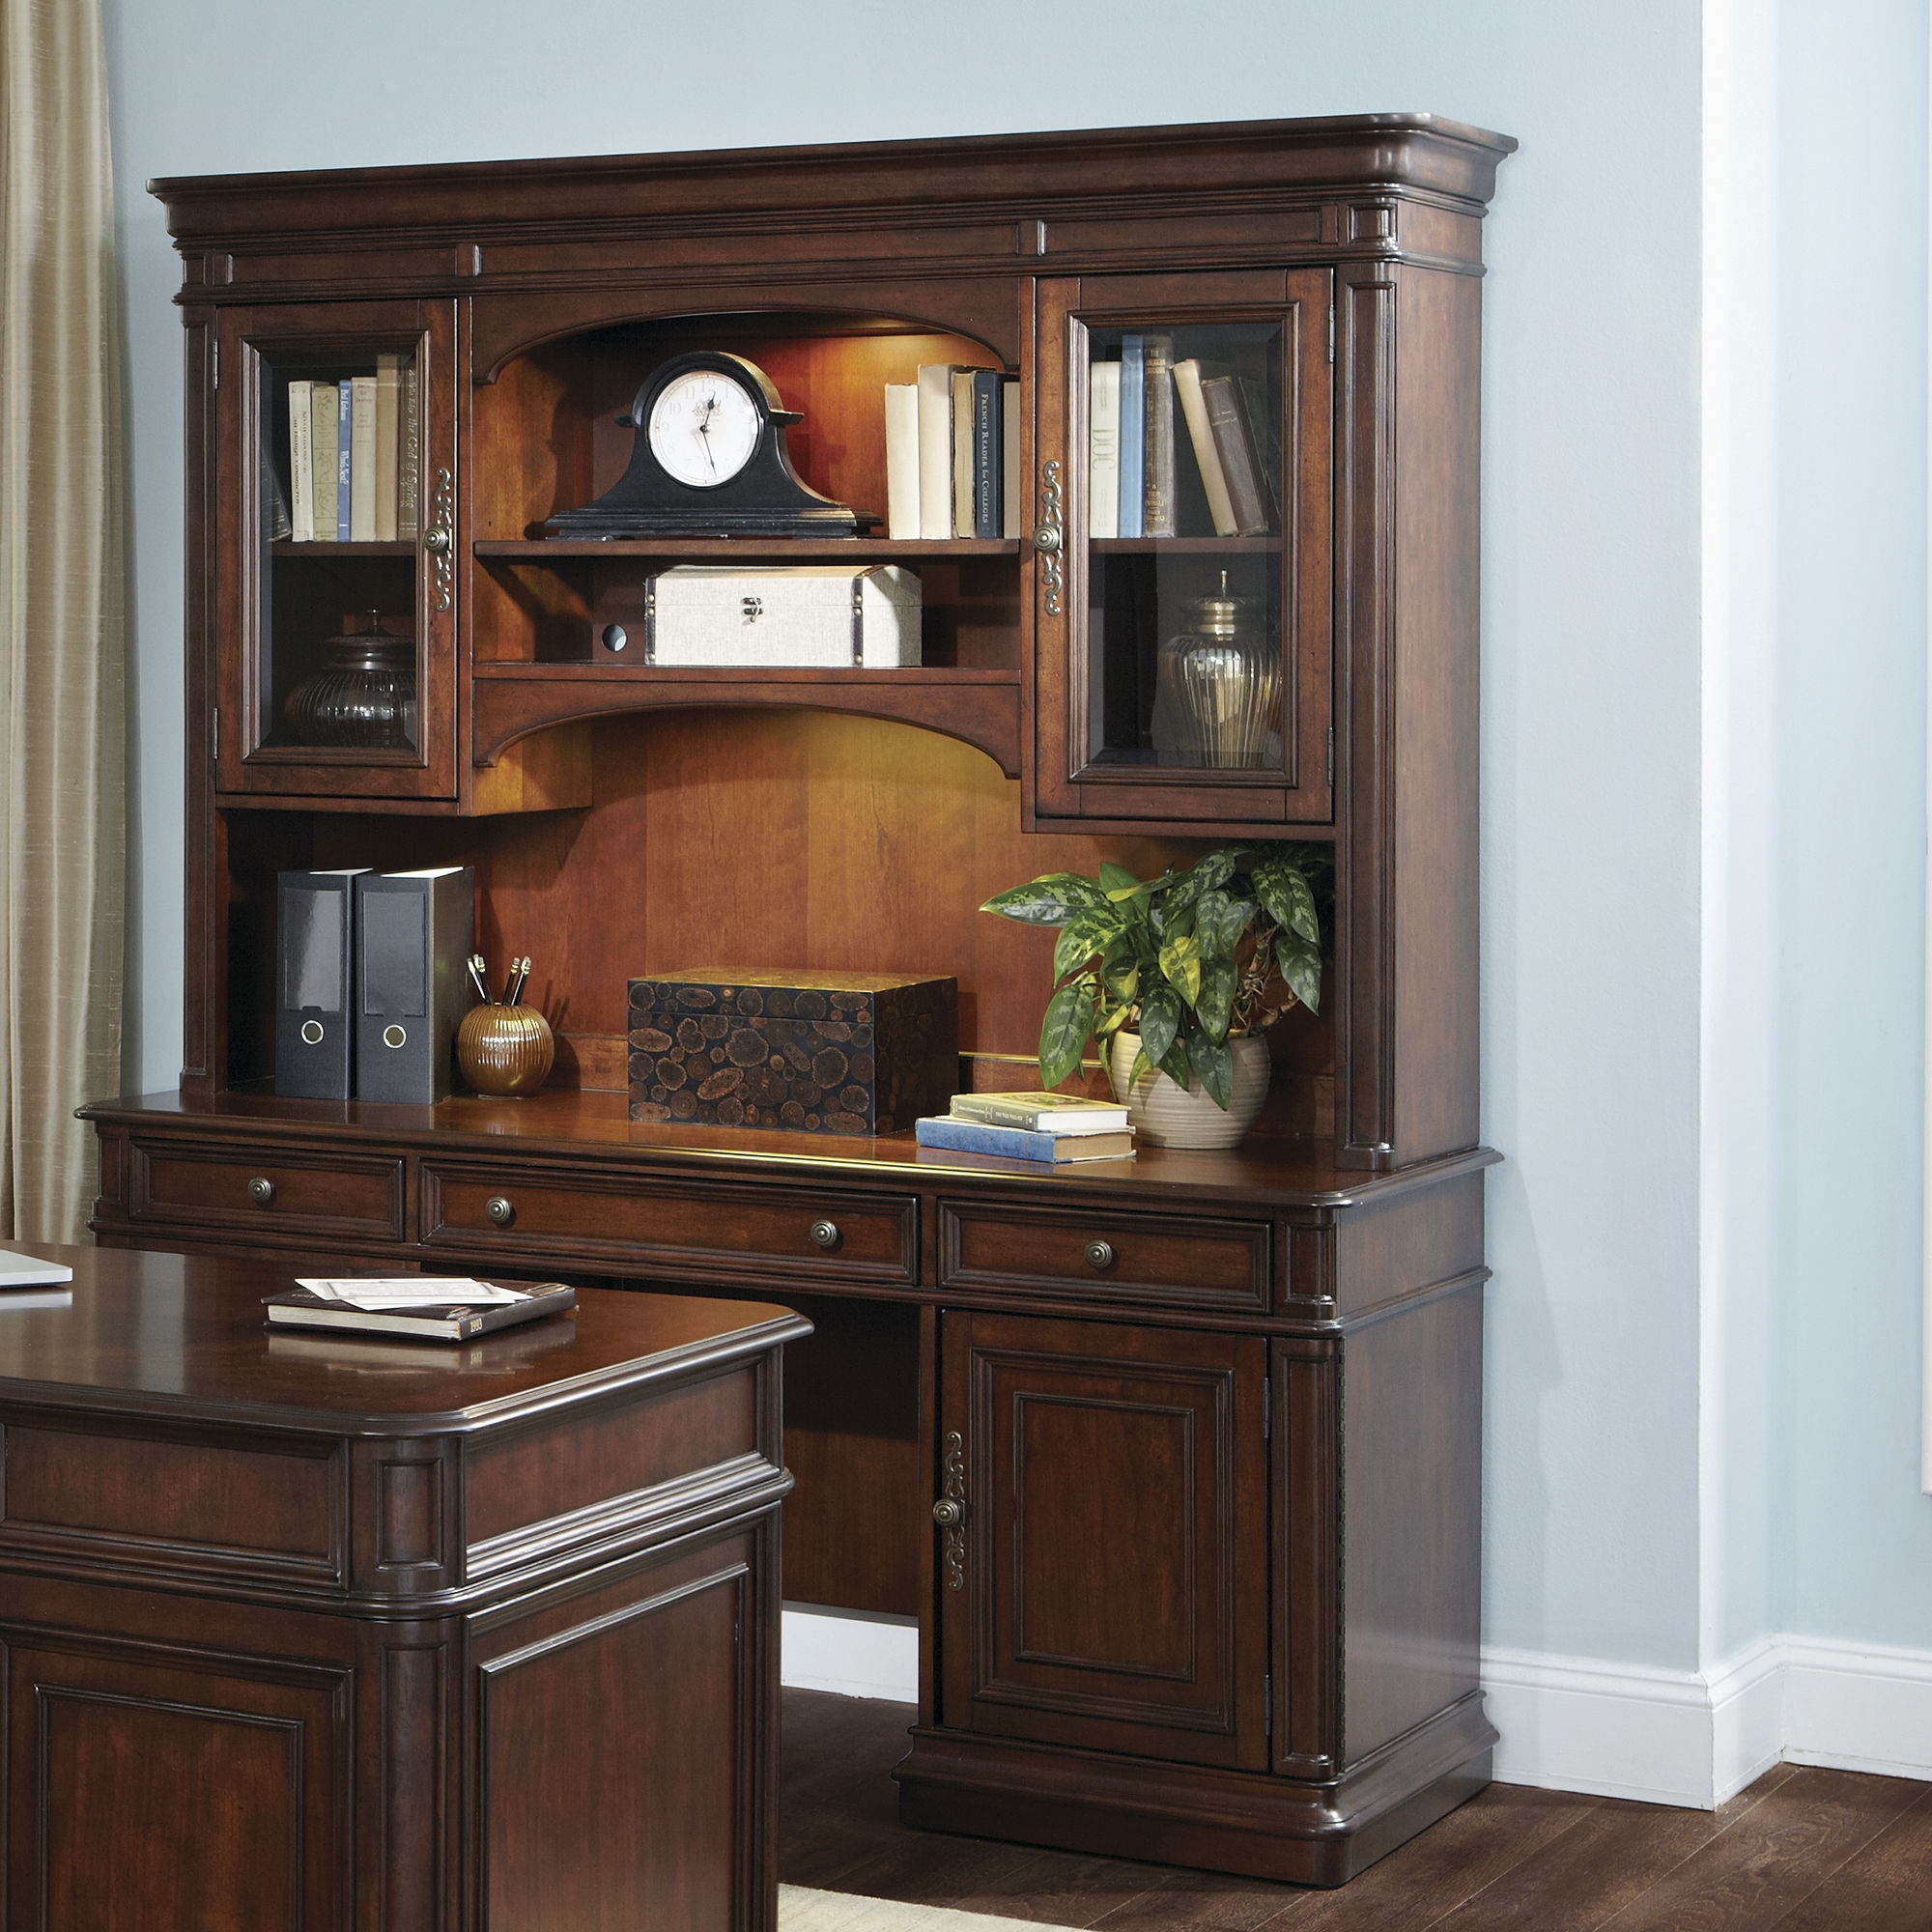
Brayton Manor - 3 Piece Jr Executive Credenza - Dark Brown
Create scale, add comfort, and define your style with Brayton Manor Home Office. A classic desk and credenza/Hutch combination can satisfy your work habits as well as reflect your style. Brayton Manor combines a cognac finish with antique brass bail and knob hardware. Product Features Full Extension Metal Side Drawer Glides English Dovetail Construction Wire Management Provisions Non-Glare Adjustable Touch Lighting Flip Down Keyboard Tray CPU Tower & Media Storage Slide Out Trays for Printers & Scanners Locking File Drawer
Brand: Liberty Furniture
Category: Furniture > Cabinets & Storage > China Cabinets & Hutches > Credenza Hutches